Resistor

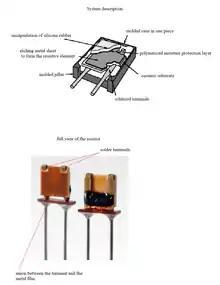
Metal foil resistor

In 1960, Felix Zandman and Sidney J. Stein presented a development of resistor film of very high stability.